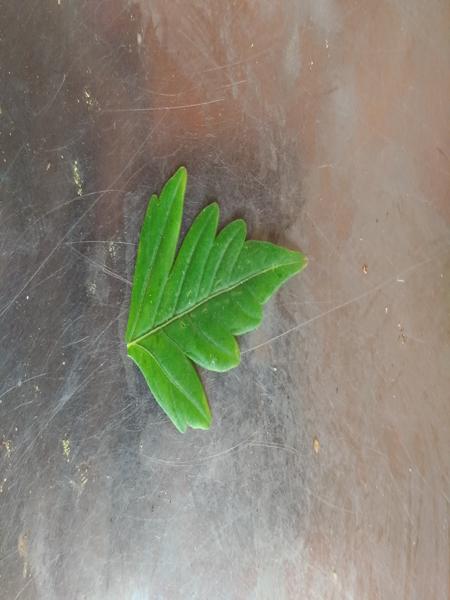
Plant: Balloon_Vine